Asante Samuel

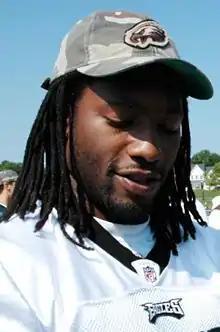
Samuel with the Philadelphia Eagles in 2008

Asante Tyrell Samuel Sr. (born January 6, 1981) is an American former professional football player who was a cornerback in the National Football League (NFL). He was born in Accra, Ghana and raised in Fort Lauderdale, Florida. He played college football for the UCF Knights and was selected by the New England Patriots in the fourth round of the 2003 NFL draft. Samuel also played for the Philadelphia Eagles and Atlanta Falcons. He led the NFL twice in interceptions, in 2006 and 2009, and is considered one of the all-time greatest Patriots and cornerbacks. He is the father of Asante Samuel Jr., a cornerback who was drafted by the Los Angeles Chargers.